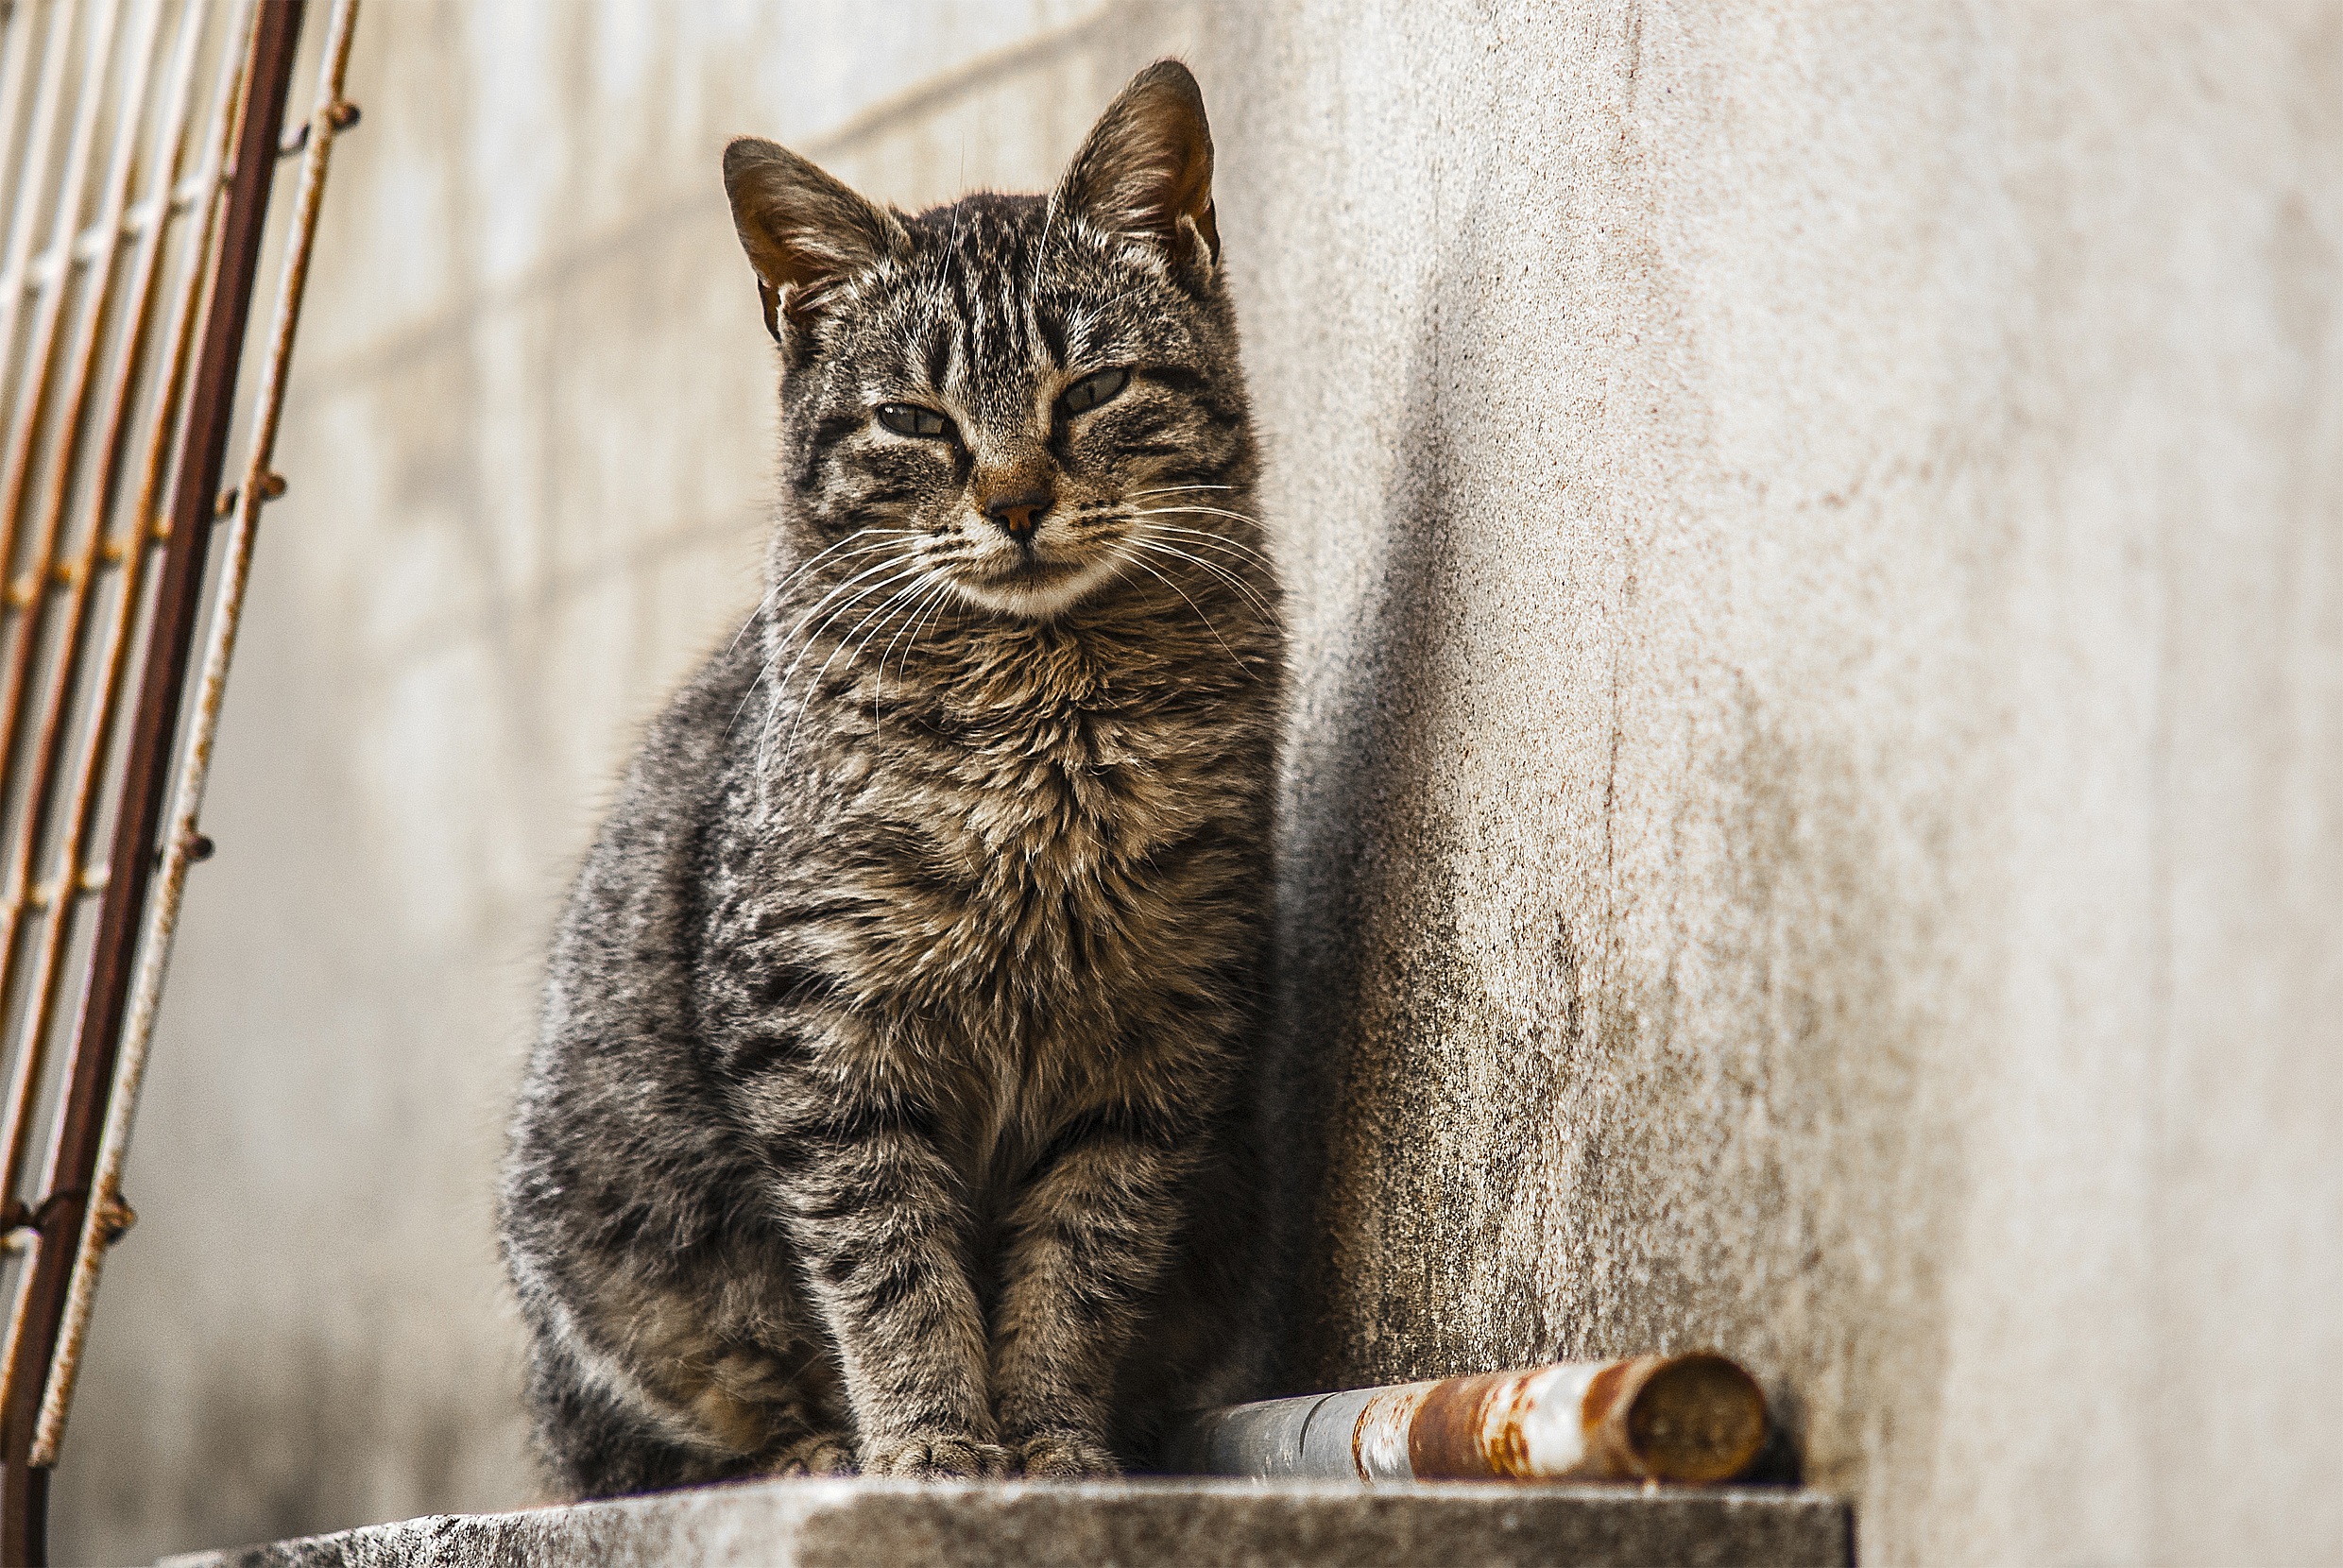
pet, cat, feline, mammal, fauna, whiskers, vertebrate, tabby cat, wild cat, small to medium sized cats, cat like mammal